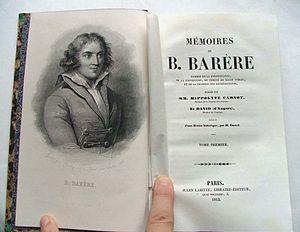
Mémoires de Barère
Bertrand Barère dit Barère de Vieuzac, né le 10 septembre 1755 à Tarbes, où il est mort le 13 janvier 1841, est un homme politique de la Révolution française et juriste français.